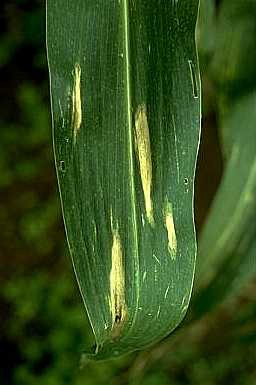
Labels: Corn leaf blight